Moose: Chapters from My Life

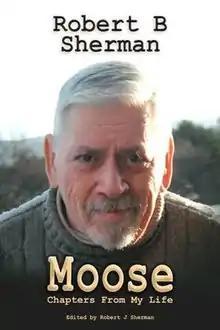
1st ed. cover

Moose: Chapters From My Life is the 459-page autobiography by the Academy Award-winning songwriter Robert B. Sherman. ""Moose" is a collection of fifty-four autobiographical short stories, arranged in such a way as to express a larger narrative." The book was edited by Sherman's younger son, Robert J. Sherman, who also provided the general layout, cover art and graphic design for the book. Other than certain pages in the "My Time" photographic sections of "Moose," (which were completed after the author's death on March 6, 2012) the majority of the book, including its innovative arrangement of chapters, was created during the author's lifetime and under his personal supervision. "Moose" was published by AuthorHouse Publishers of Bloomington, Indiana, in association with AuthorSolutions, Penguin Random House Company affiliates. First publication of the work occurred posthumously, on November 26, 2013. The majority of short stories which comprise the book, were written between 1993–2004 with one or two stories having been known to exist as early as 1945. Although early "mock-up" versions of the book were circulated among Sherman's close friends and members of his family in 2004, according to the editor's introductory chapter, "About Moose", mass publication had to be delayed "for reasons too cumbersome to delve into here." Both the book and its author were credited in the 2013 Walt Disney film release, "Saving Mr. Banks" which starred Academy Award–winning actors Emma Thompson and Tom Hanks. Actor B. J. Novak portrayed a young Robert Sherman in the film. Several scenes from the film drew direct inspiration from "Moose". This was done with the author's consent.